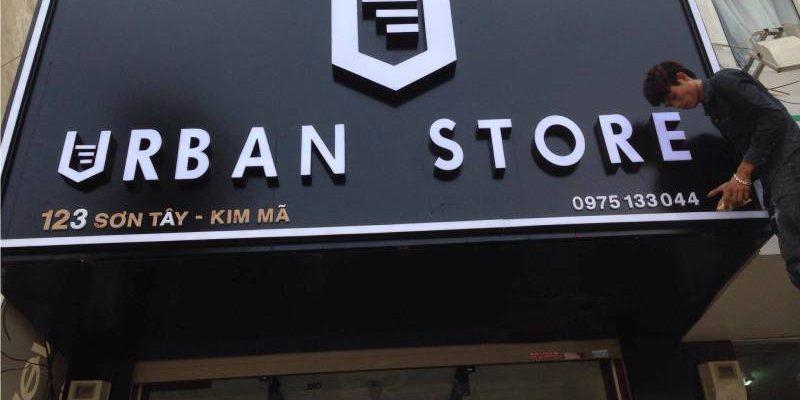
một người đàn ông đang đứng ở gần biển hiệu của một ngôi nhà